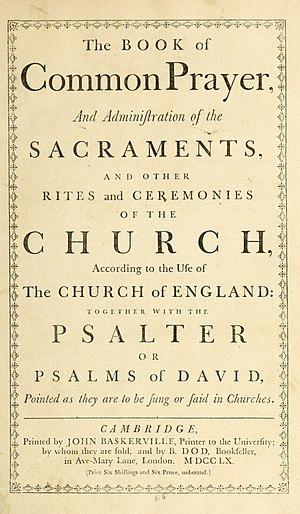
"L'anglicanisme est une confession chrétienne se voulant à la fois catholique et réformée, présente principalement dans les pays de culture anglophone, notamment dans toutes les anciennes colonies britanniques mais aussi sur les terres d'expatriation des Britanniques de par le monde. Le mot ""anglicanisme"" fut la première fois employé au XIXᵉ siècle. En dehors de l'Angleterre, les anglicans sont parfois appelés « épiscopaliens », c'est le cas notamment aux États-Unis. L'origine de cette confession remonte à la décision du roi d'Angleterre Henri VIII, au XVIᵉ siècle, de rompre avec le pape pour causes politiques et théologiques via l'acte de suprématie. À l'origine, la doctrine anglicane est énoncée dans les Trente-neuf articles qui ont longtemps eu une valeur impérative. L'éventail entre les positions doctrinales s'est ensuite élargi et donne lieu à de nombreuses classifications.
Les Trente-neuf articles, sont un énoncé de la doctrine et des pratiques anglicanes établi en 1563. Toutefois, ils n'ont pas été conçus comme une déclaration de foi chrétienne complète, mais comme un manifeste de la position de l'Église d'Angleterre par rapport à l'Église catholique et aux protestants dissidents. Ils font partie du Book of Common Prayer, toujours en usage au sein de l'Église d'Angleterre et des églises apparentées.
Le livre de la prière commune est le livre fondamental décrivant l'ensemble des prières, formules et pratiques du culte des églises de la Communion anglicane. Il fut l'un des instruments de la réforme protestante en Angleterre.